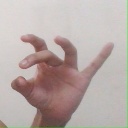
अक्षर: ओ